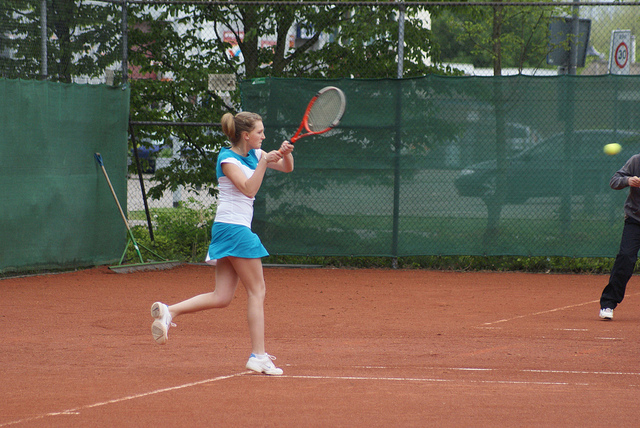
một nữ vận động viên tennis đang di chuyển để đánh bóng